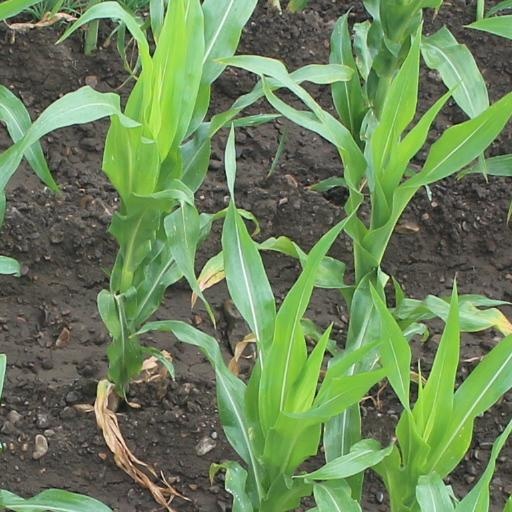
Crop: maize; corn